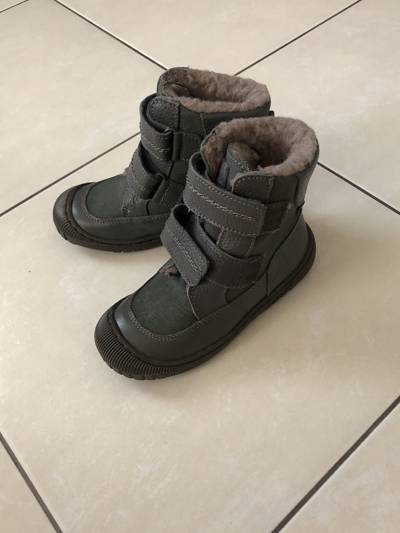
Waste category: shoes